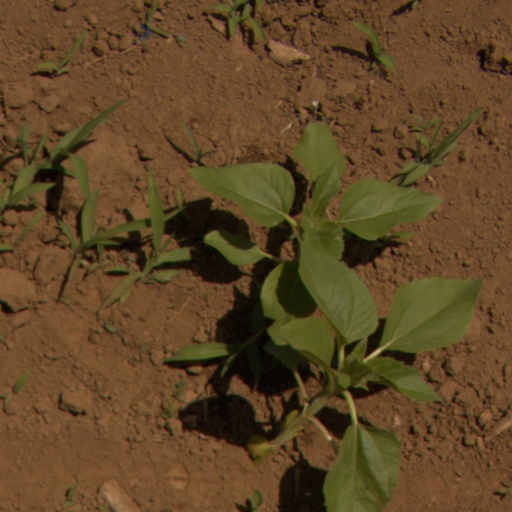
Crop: Jerusalem artichoke